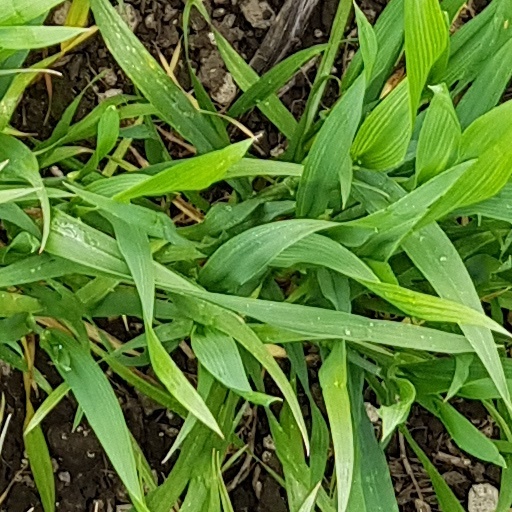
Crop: wheat